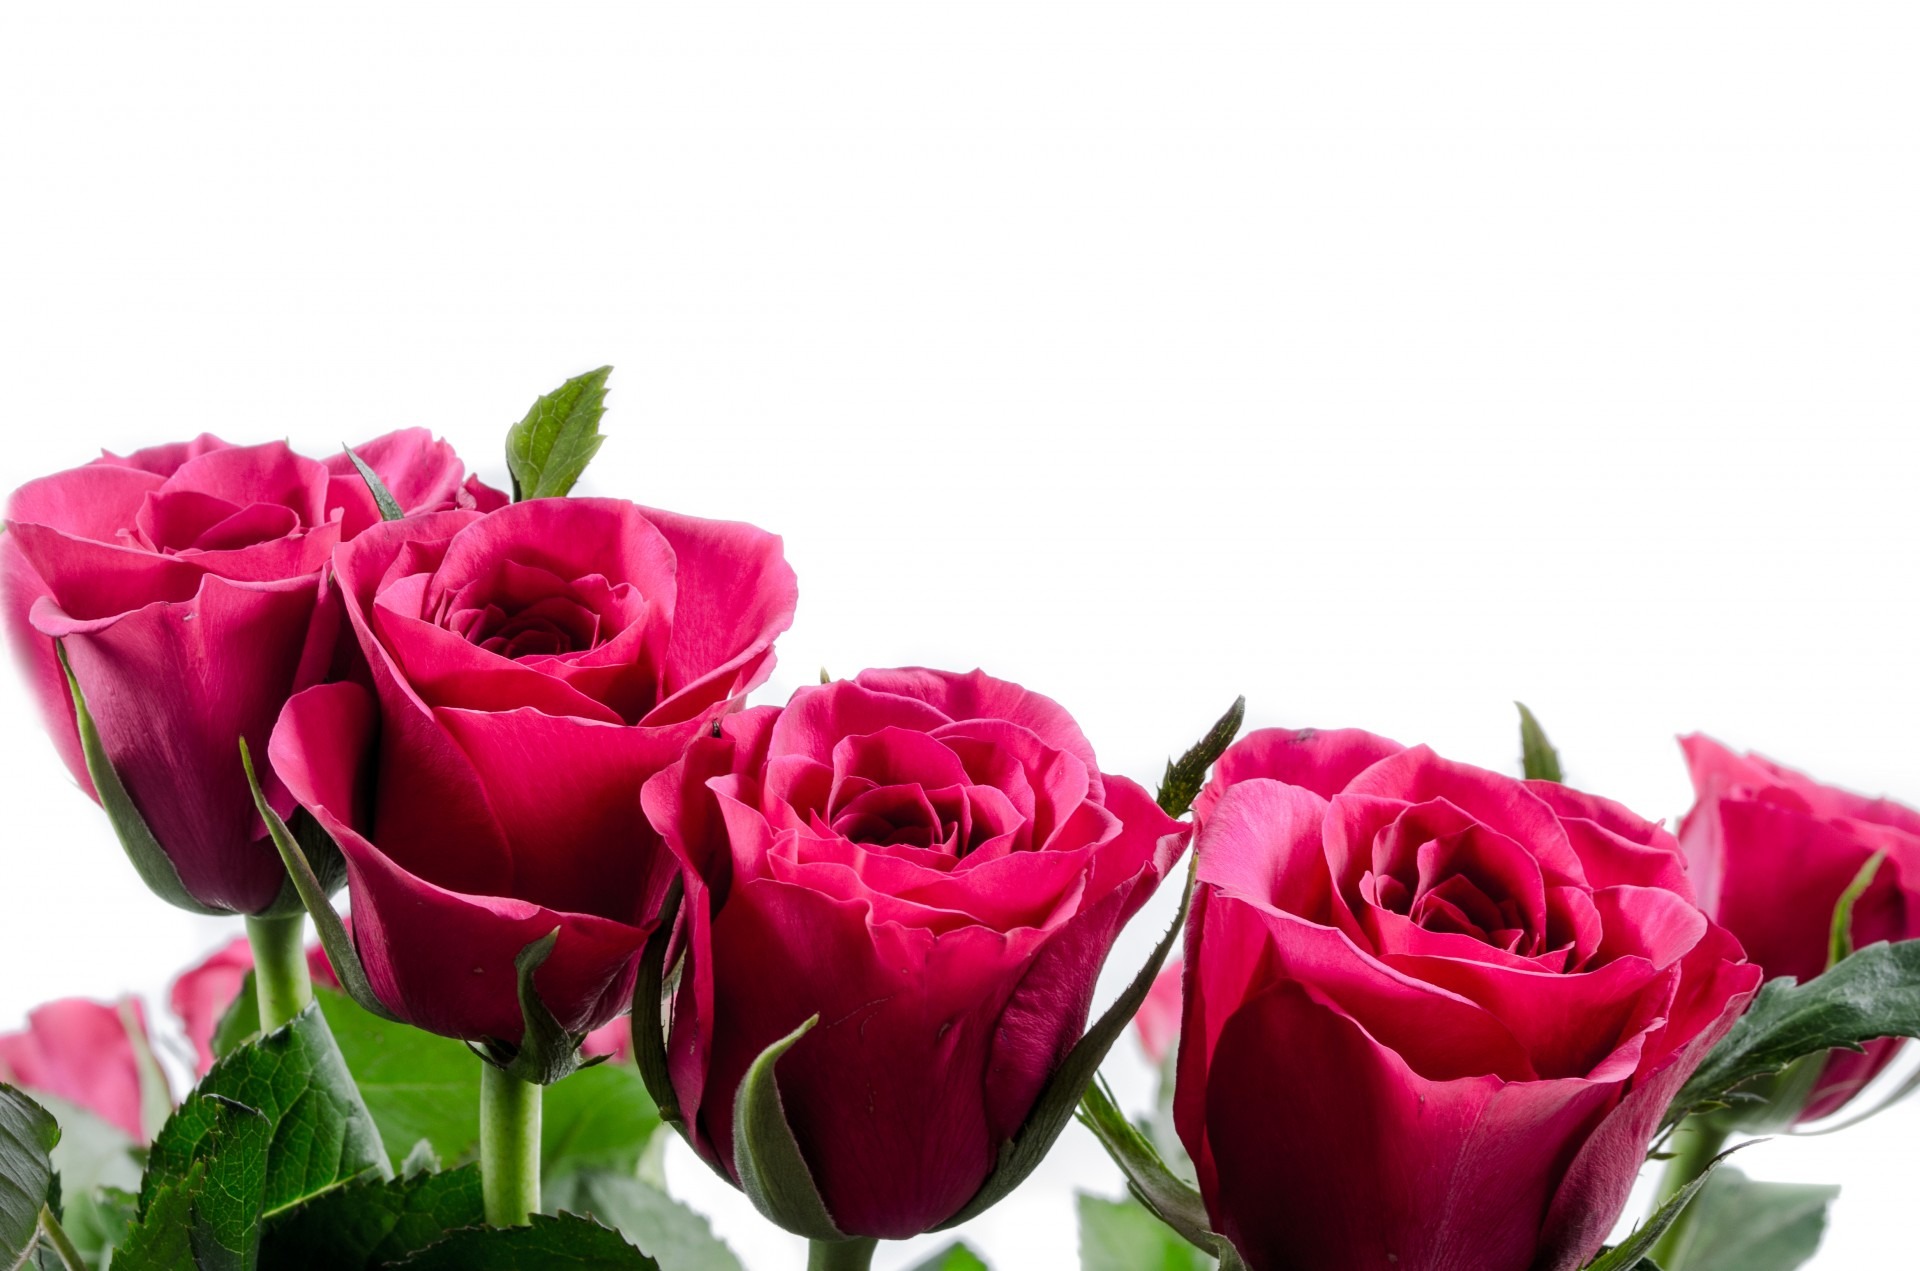
nature, plant, flower, petal, isolated, love, tulip, gift, rose, decoration, red, pink, flowers, leaves, art, background, remember, valentine, magenta, floristry, flowering plant, garden roses, rose family, flower bouquet, cut flowers, floral design, valentine day, land plant, flower arranging